Edwin W. Keightley

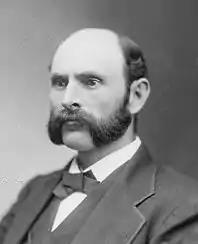
Brady-Handy Collection, Library of Congress. Circa 1877.

Edwin William Keightley (August 7, 1843 – May 4, 1926) was a politician from the U.S. state of Michigan.